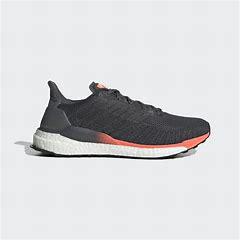
Brand: Adidas
Model: Solarboost 19